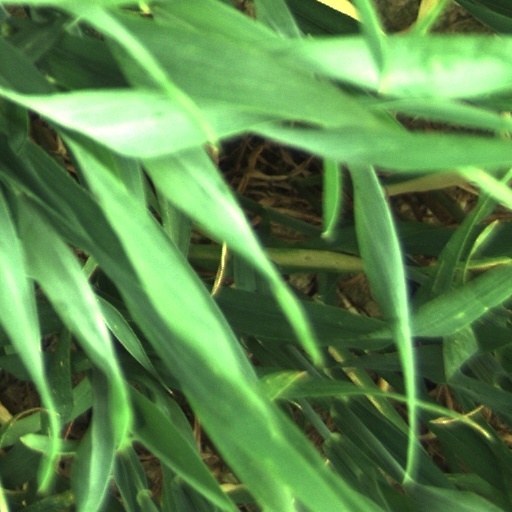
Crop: wheat